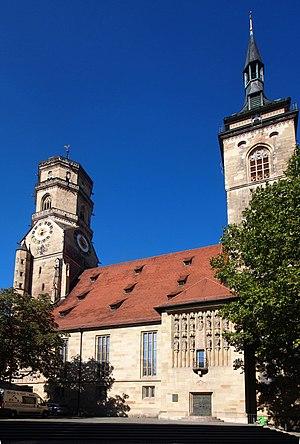
La collégiale, située au centre de la ville de Stuttgart, est à la fois la basilique de l’Église protestante du Wurtemberg et l'église paroissiale de la communauté de la collégiale au sein du cercle des églises de Stuttgart. La partie inférieure de la tour sud constitue le seul vestige témoignant de l'influence de la Maison de Hohenstaufen à Stuttgart. Avec ses deux tours inégales, elle est l'un des emblèmes de la ville.